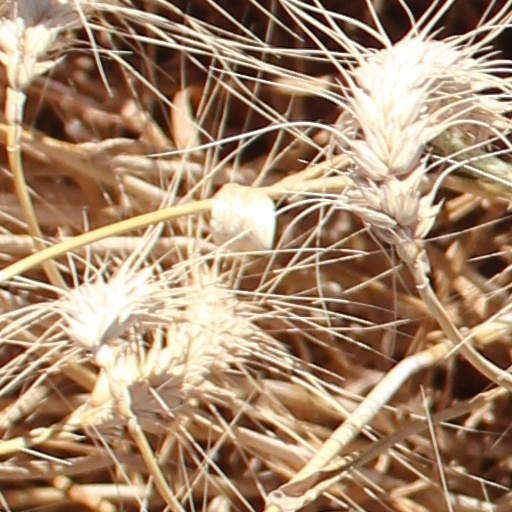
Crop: wheat